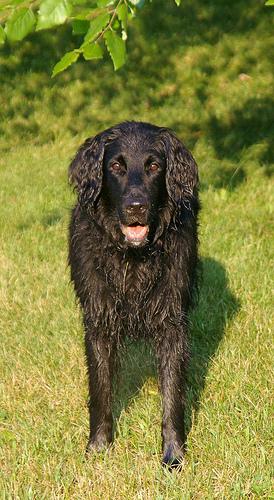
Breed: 202-n000028-curly_coated_retriever